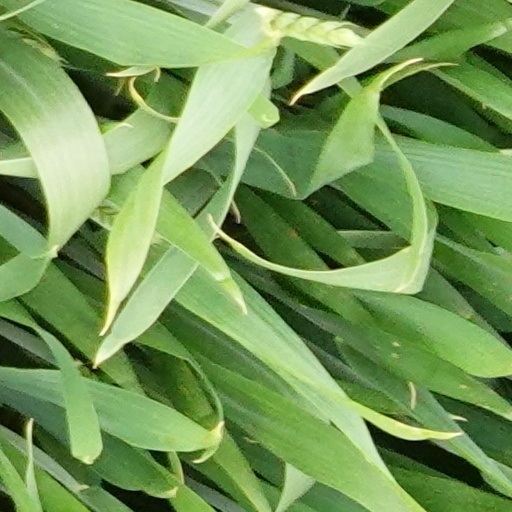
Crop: wheat